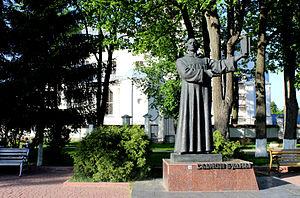
Niasvij ou Nesvij est une ville de la voblast de Minsk, en Biélorussie, et le centre administratif du raïon de Niasvij. Sa population s'élevait à 14 957 habitants en 2014.